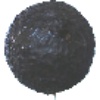
Label: avocado